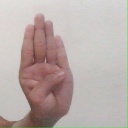
अक्षर: ब